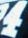
Number: 4